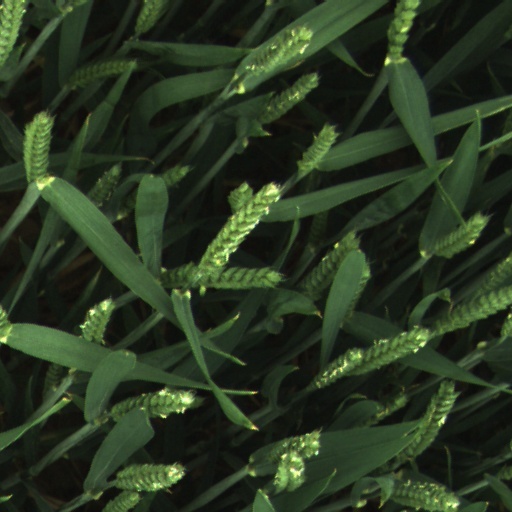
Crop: wheat